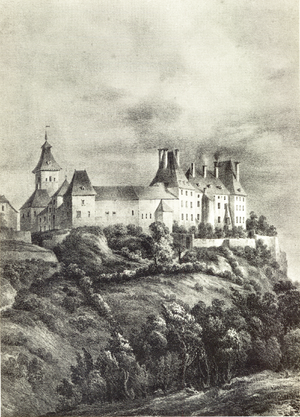
Wiltz est une ville du Nord du Grand-Duché de Luxembourg qui est le chef-lieu des commune et canton homonymes.